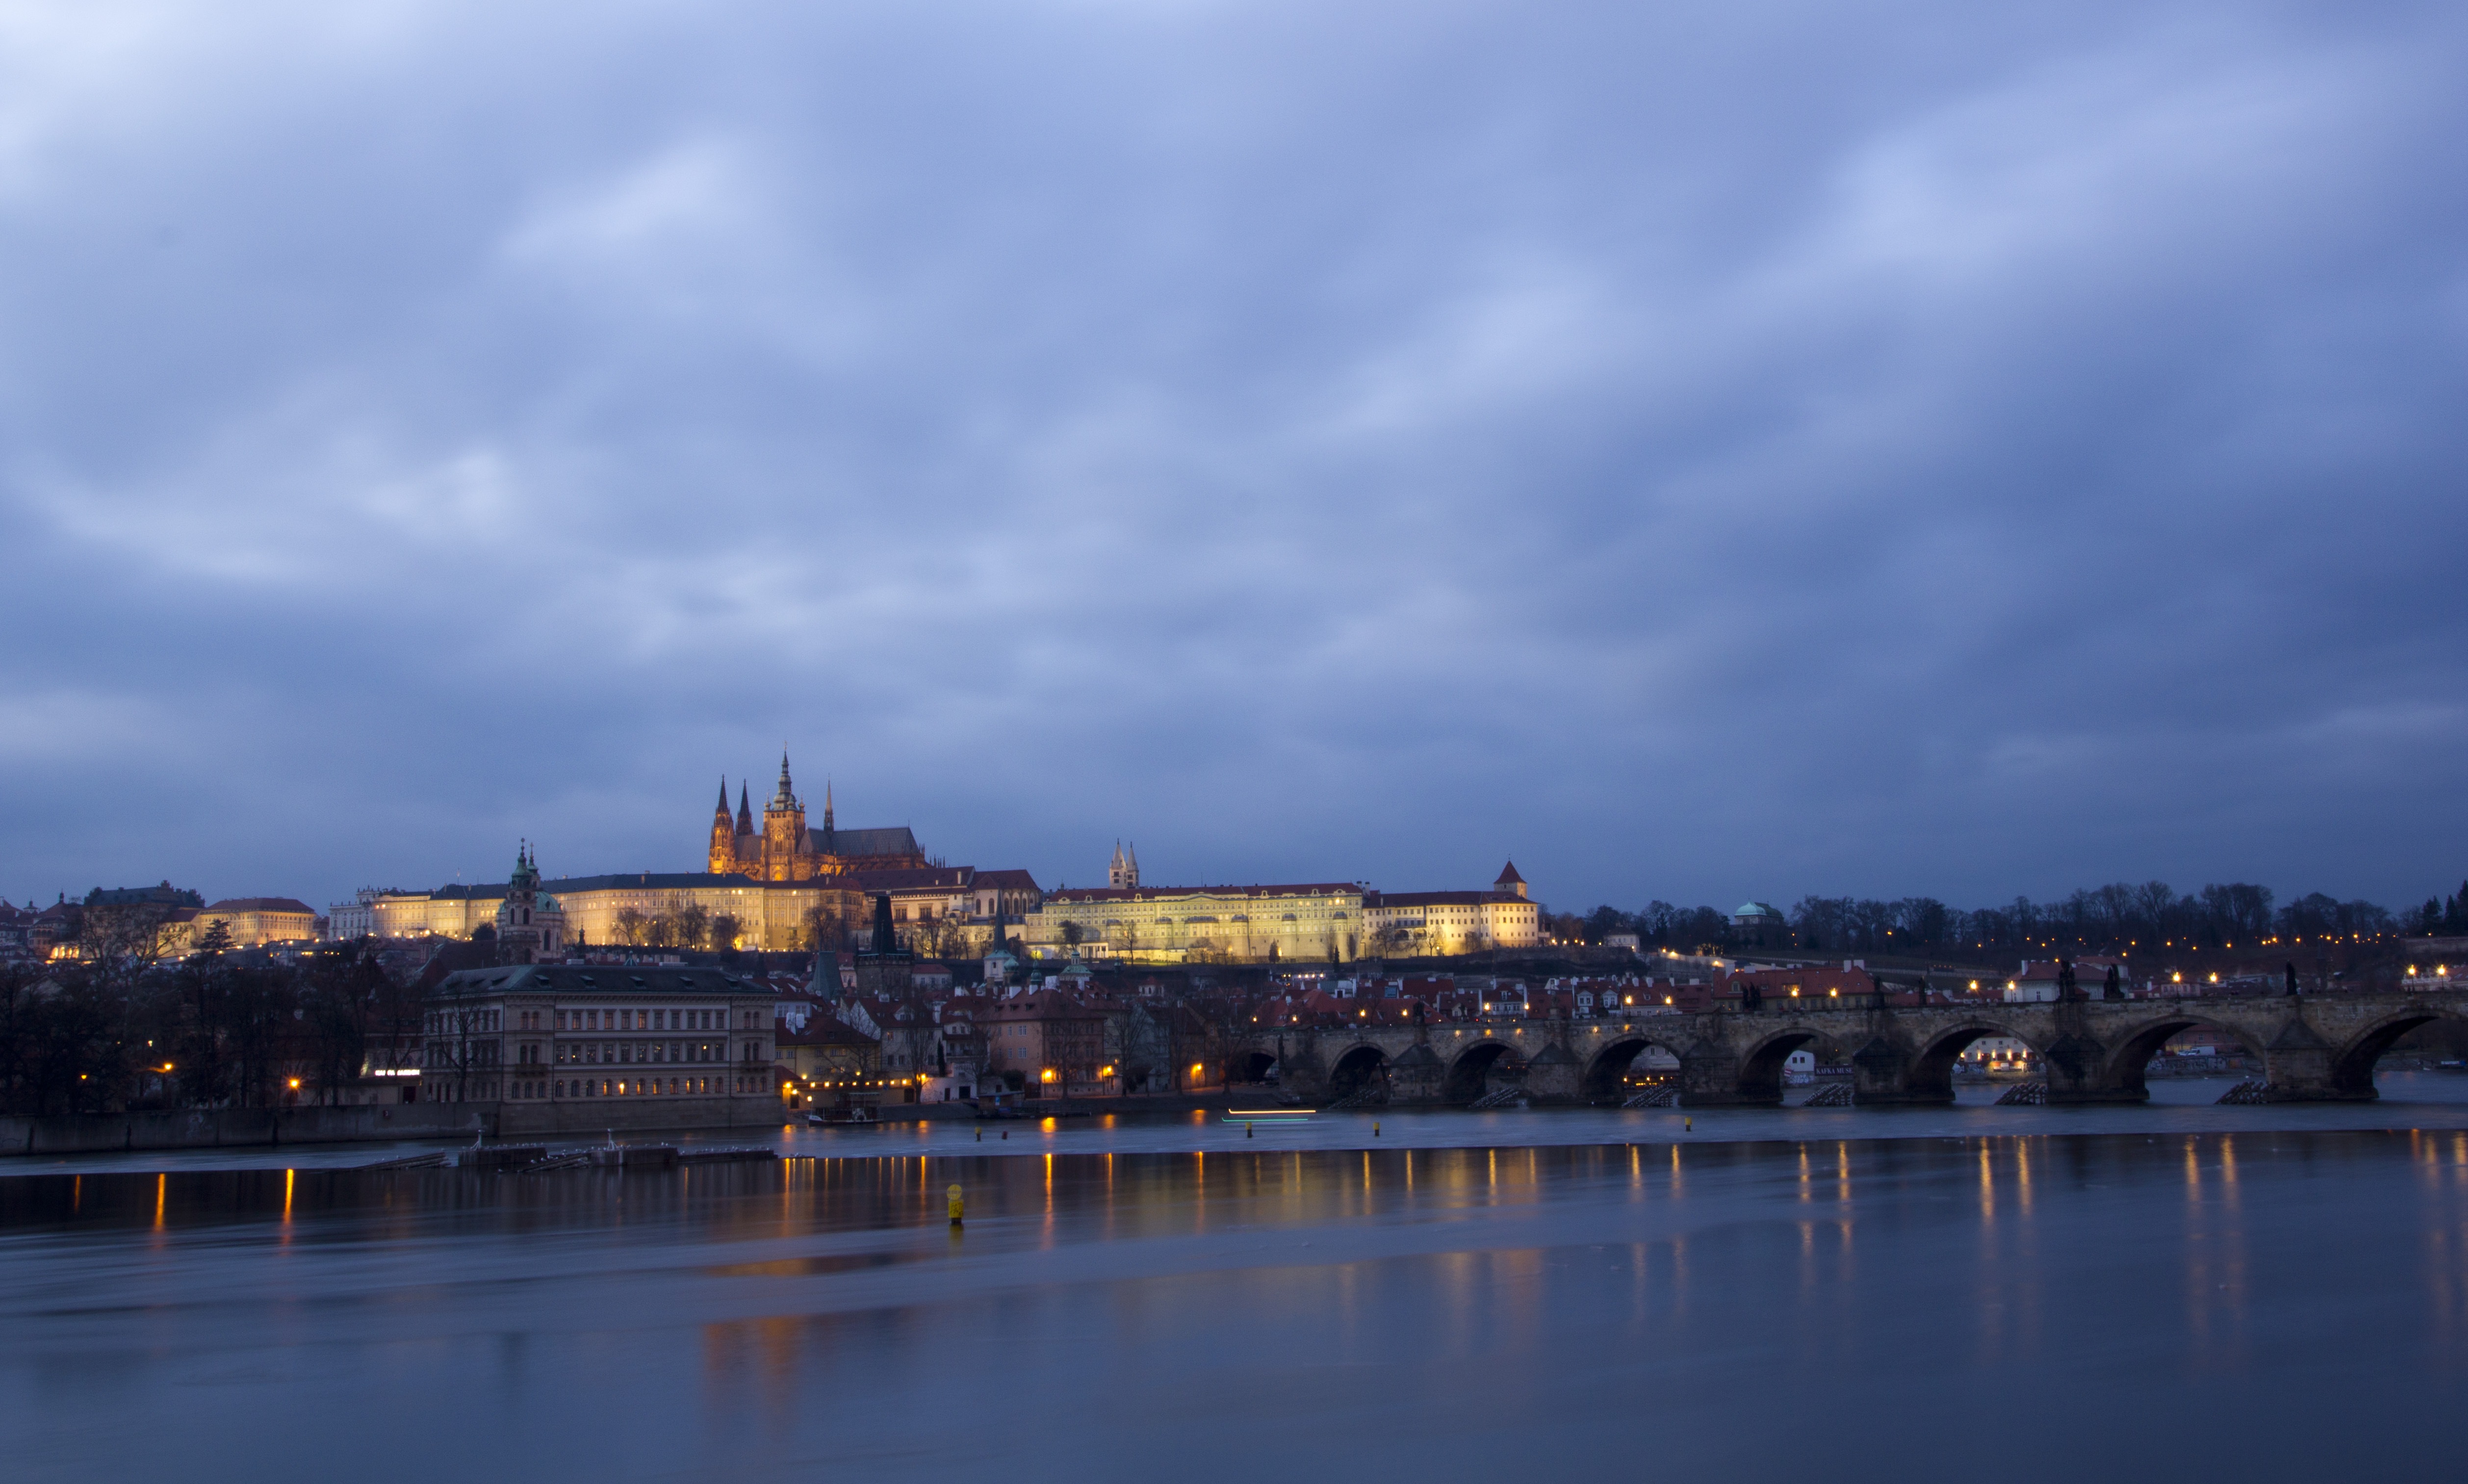
sea, water, horizon, cloud, sky, bridge, skyline, morning, city, river, cityscape, panorama, dusk, evening, reflection, landmark, prague, waterway, night view, czech republic, urban area, prague castle, human settlement